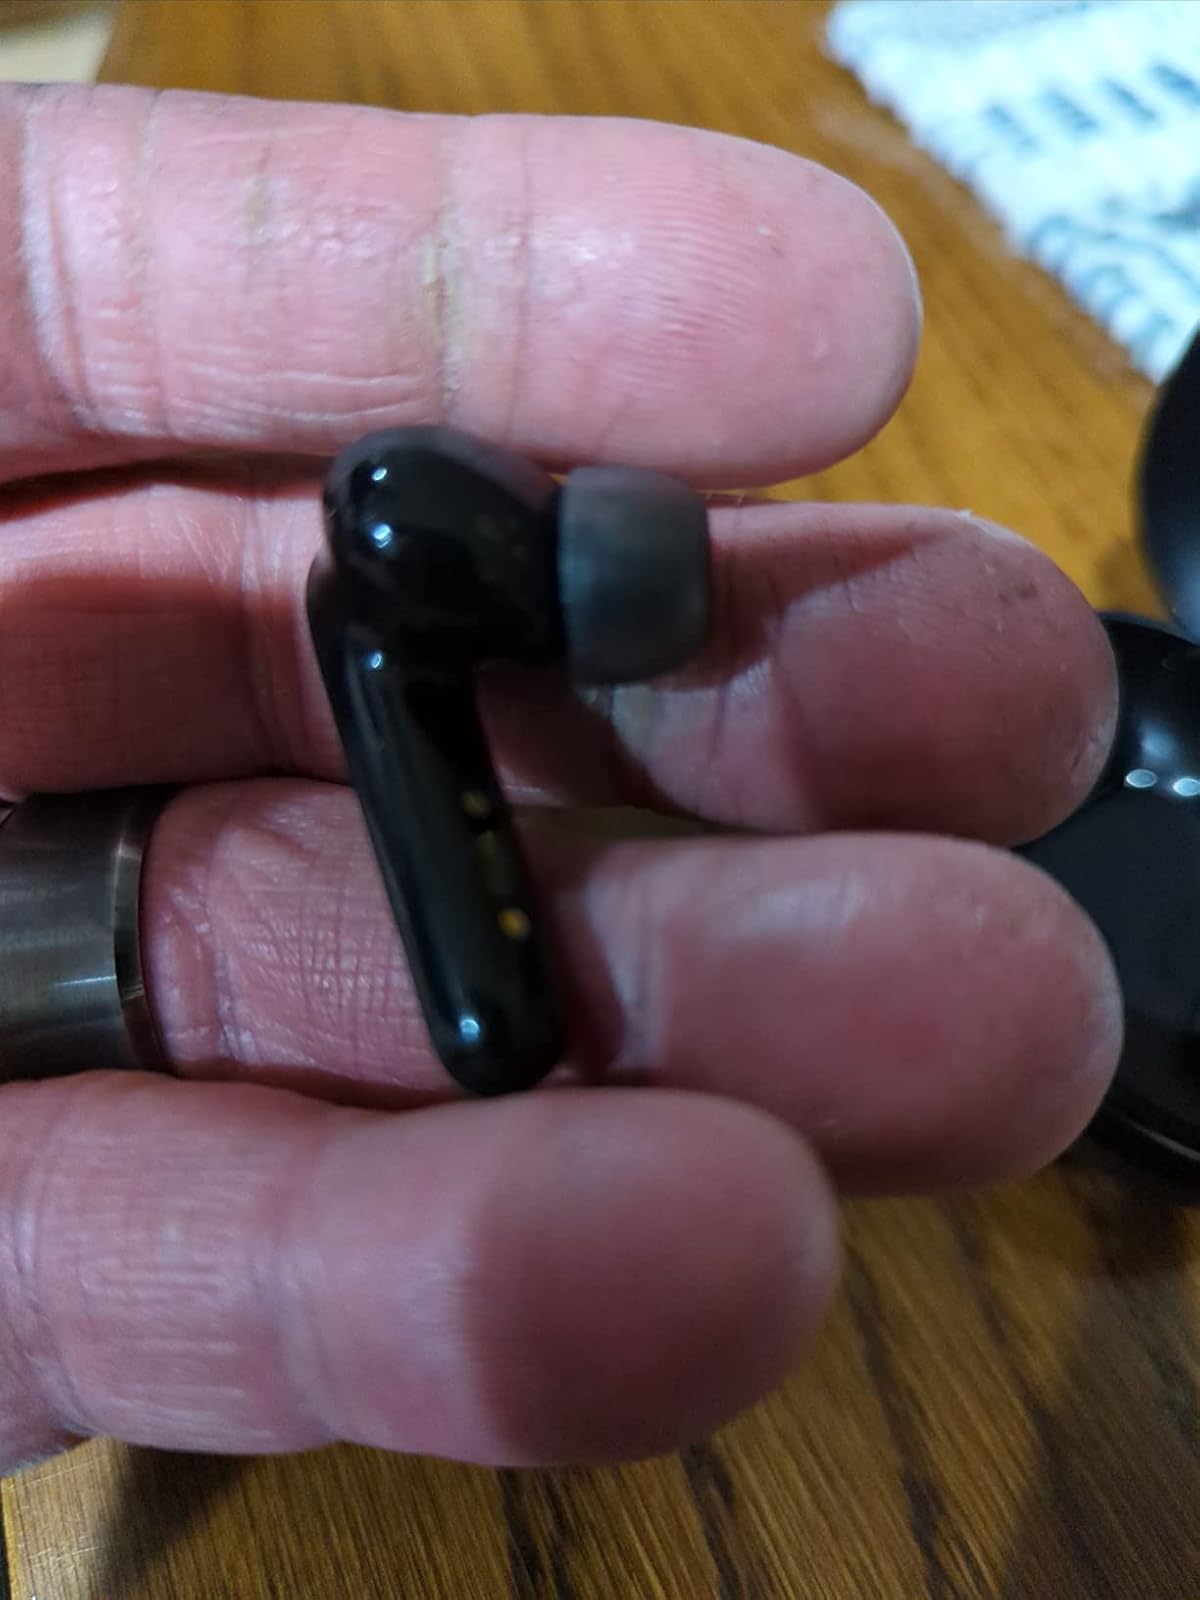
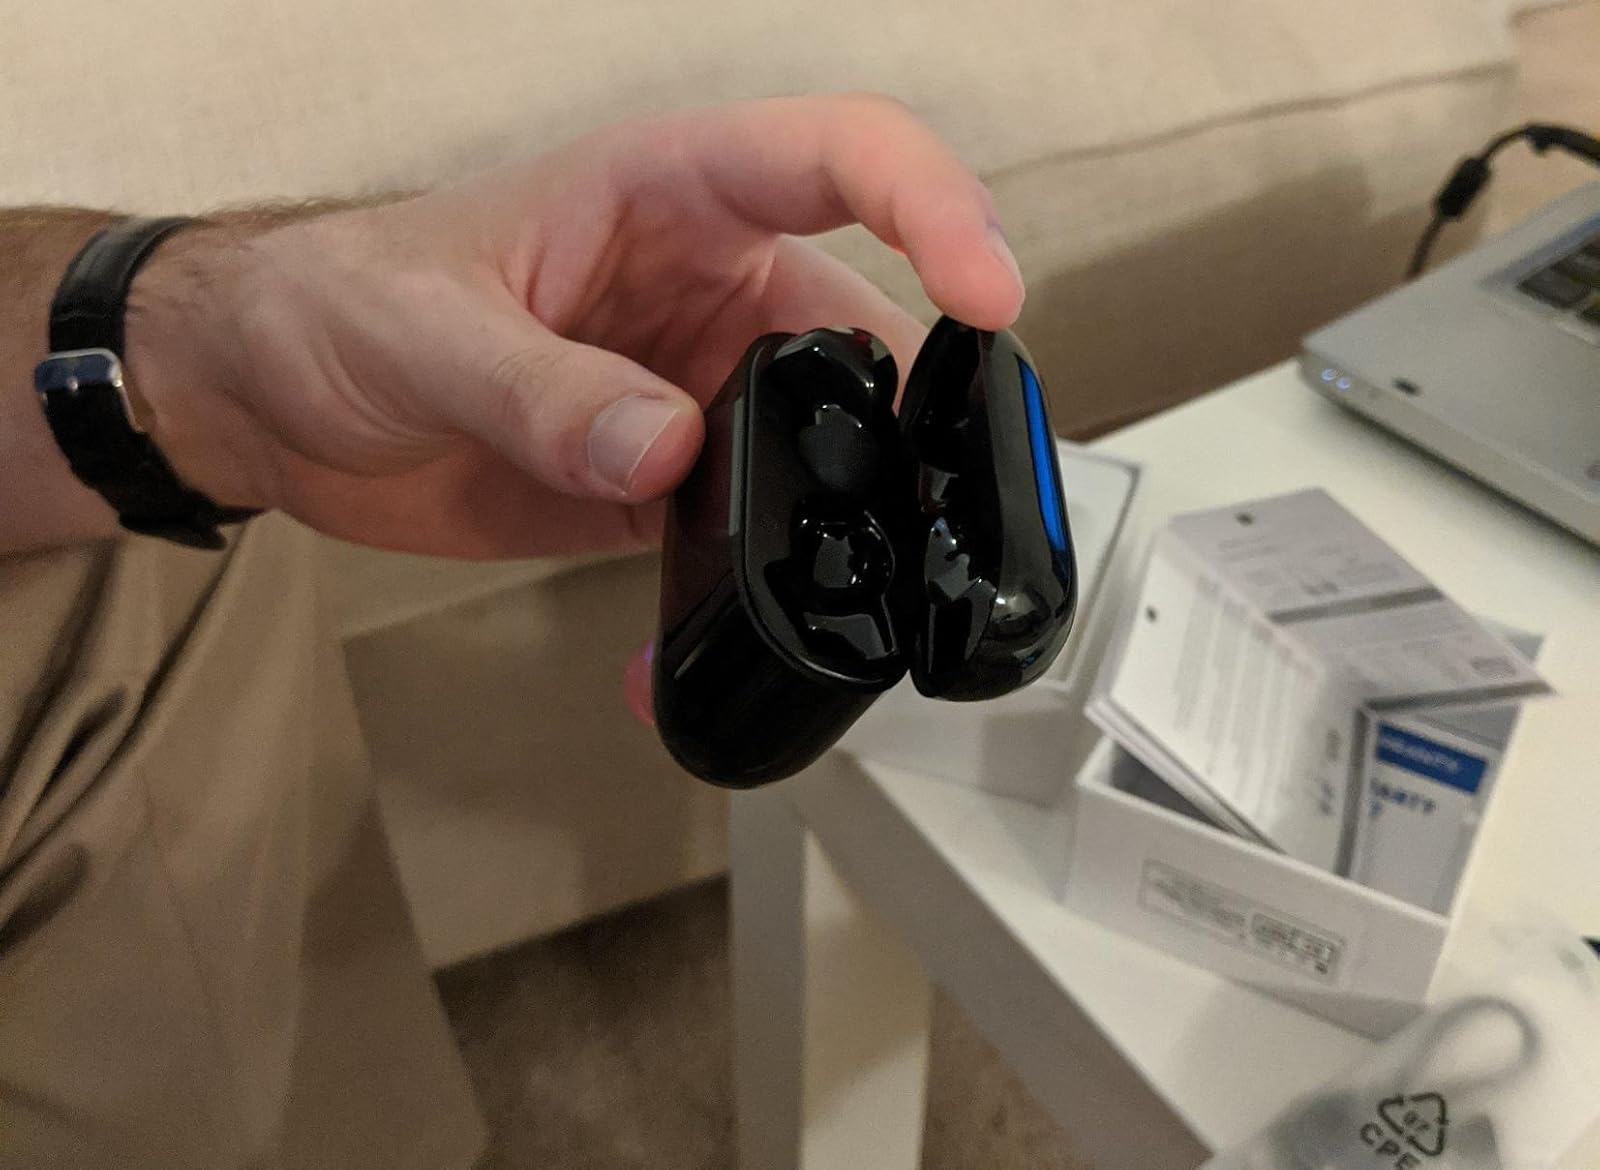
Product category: earbuds
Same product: no